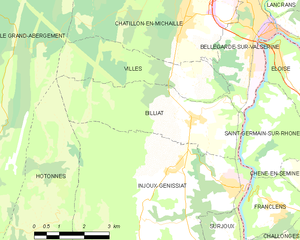
Carte des communes françaises: Billiat